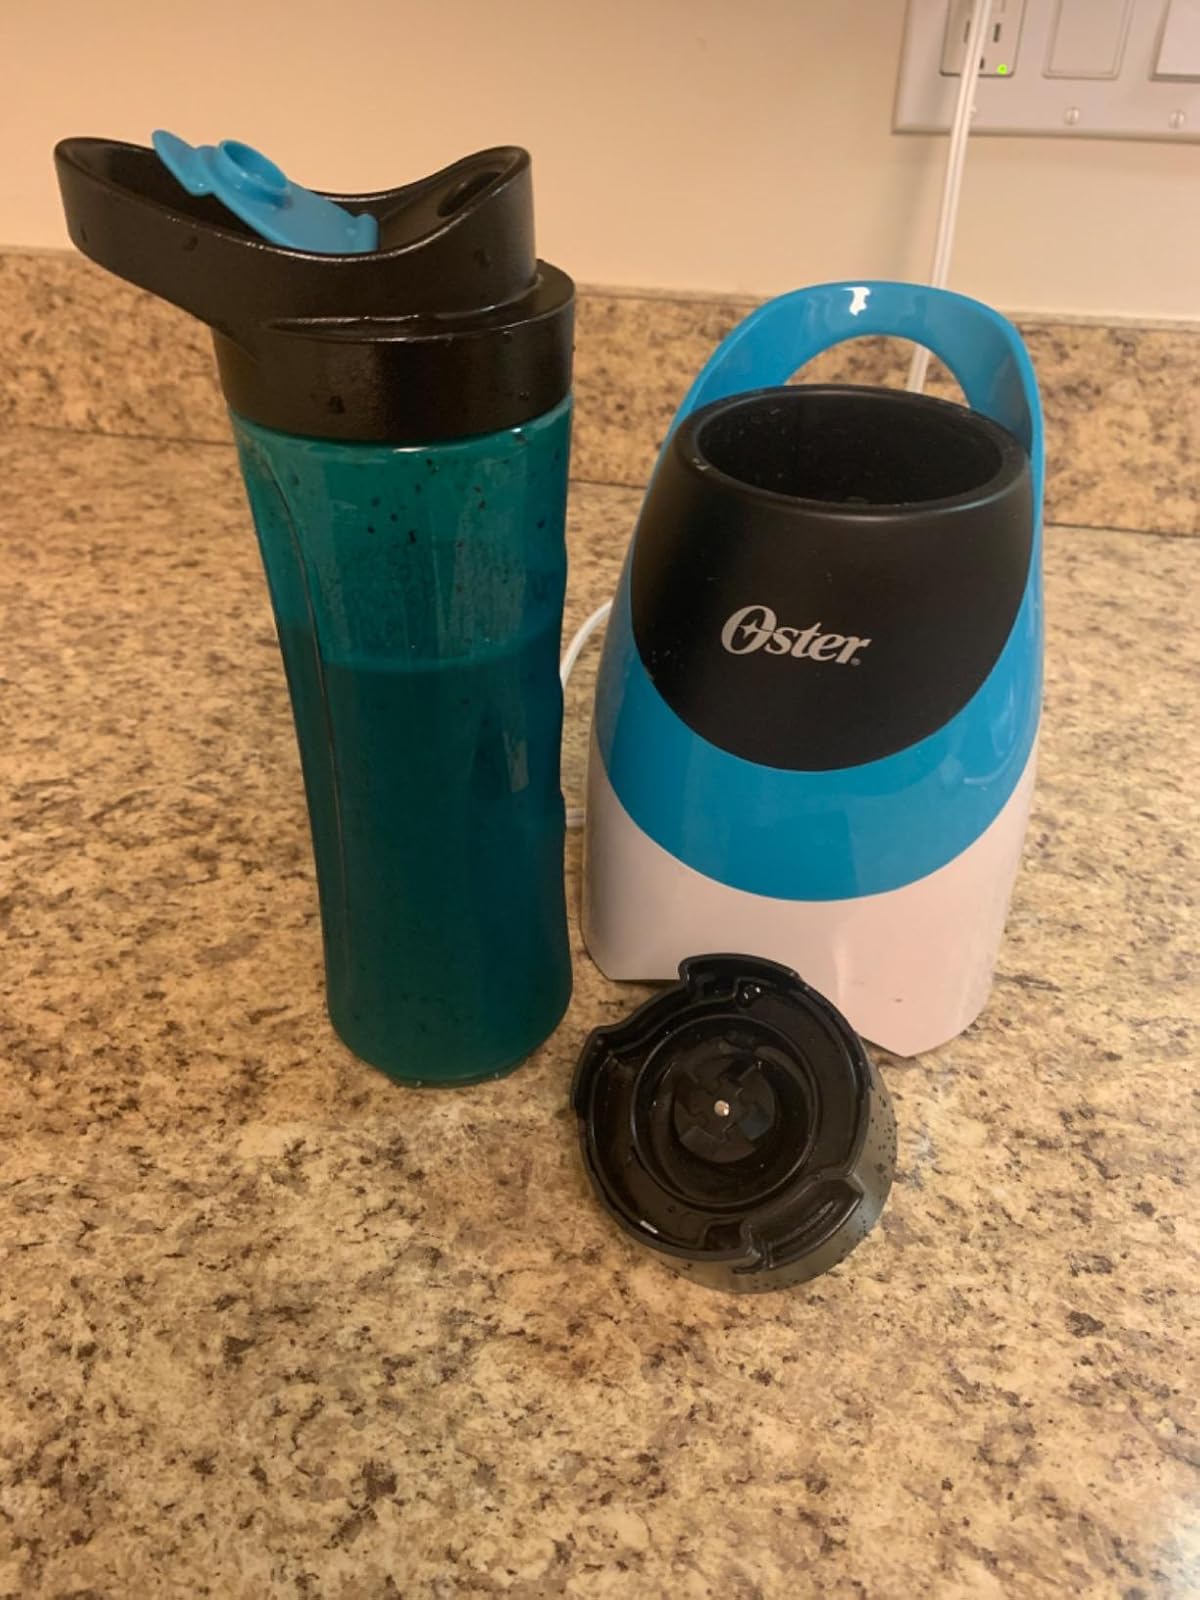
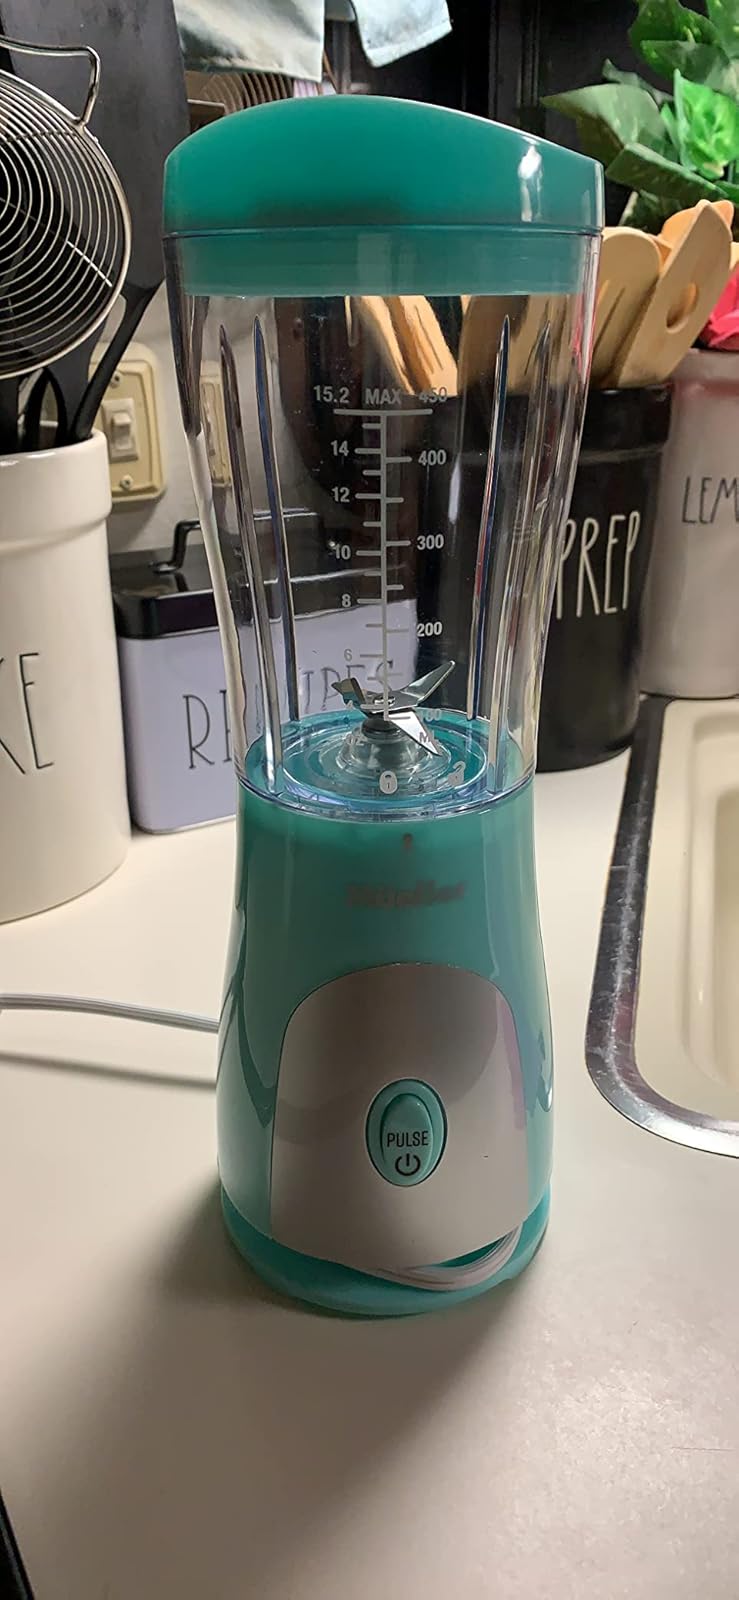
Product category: items_blender
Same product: no